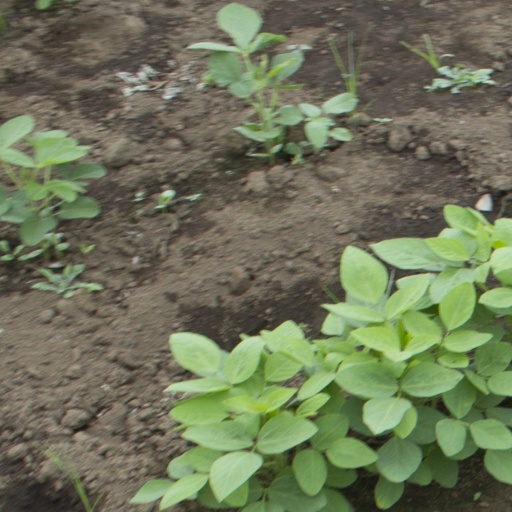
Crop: soybean